We Work the Black Seam

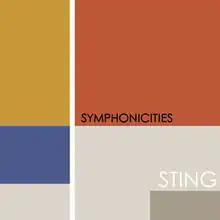
"Symphonicities"

The lyrics take the form of a dramatic monologue. The singer speaks on behalf, and as one, of the miners, always using "we" and addressing an unnamed person or persons. He tells them in the opening lines: ""This place has changed for good / Your economic theory said it would / It's hard for us to understand / We can't give up our jobs the way we should"". In the second verse, the singer alludes to the many accidents and deaths that have occurred in mines while the miners ""tunneled deep inside the nation's soul"" (and, later ""walk through ancient forest lands / And light a thousand cities with our hands""). This impact cannot be measured monetarily, and so ""your economic theory makes no sense."" These lines have been taken as an attack on Thatcherism.